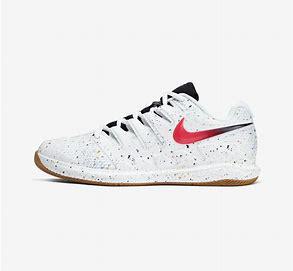
Brand: Nike
Model: Court Air Zoom Vapor X